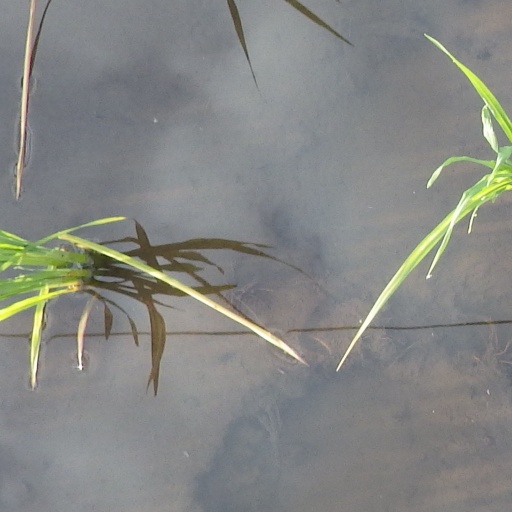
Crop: rice